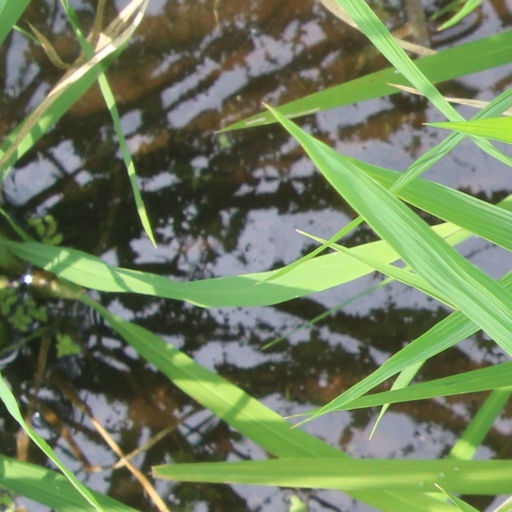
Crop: rice